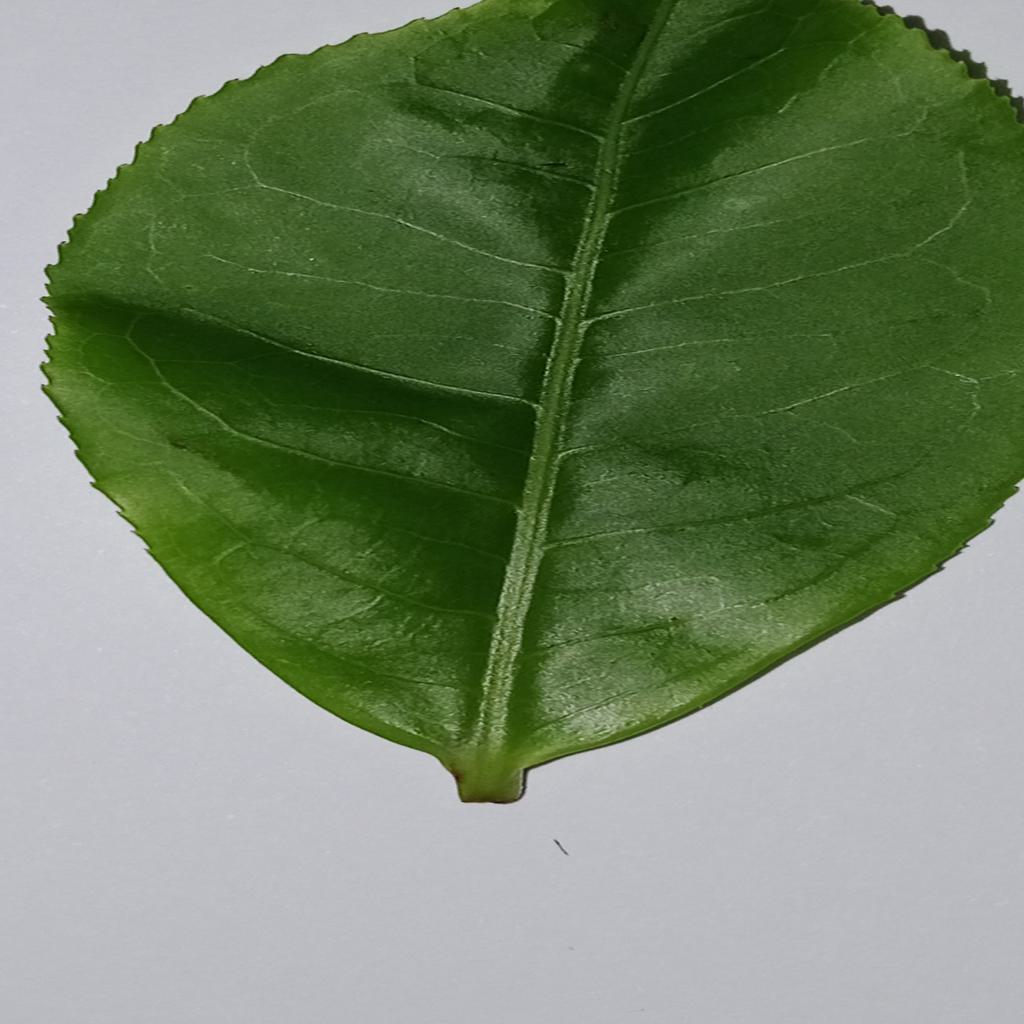
Label: Healthy